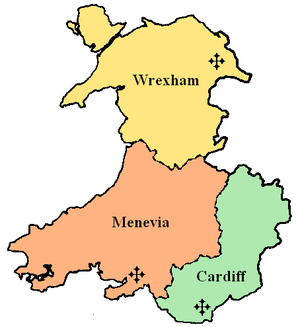
Les diocèses catholiques ont été restaurés en Angleterre et au pays de Galles par le pape Pie IX en 1850 par la bulle Universalis Ecclesiae. Les 22 diocèses actuels sont regroupés en cinq provinces ecclésiastiques, chacune dirigée par un archevêque. L'ensemble forme le territoire d'une seule conférence épiscopale, ayant à sa tête l'archevêque de Westminster. L'Écosse a sa propre conférence épiscopale, et les évêques dont le diocèse s'étend en Irlande du Nord dépendent d'une unique conférence des évêques irlandais.
L'archidiocèse de Cardiff est une église particulière de l'Église catholique au Royaume-Uni. Il a été érigé le 28 octobre 1911. Son titulaire siège à la Cathédrale Saint-David de Cardiff au Pays de Galles.